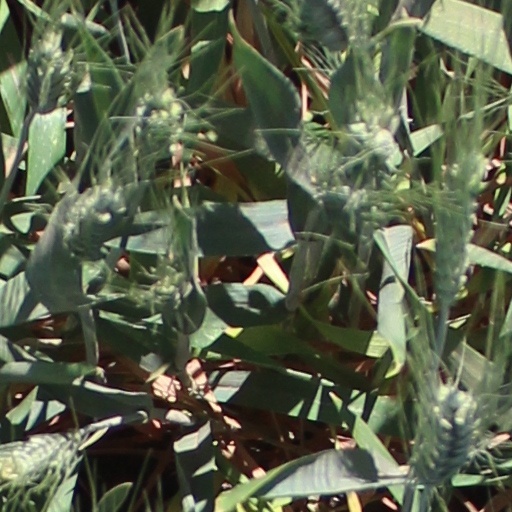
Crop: wheat